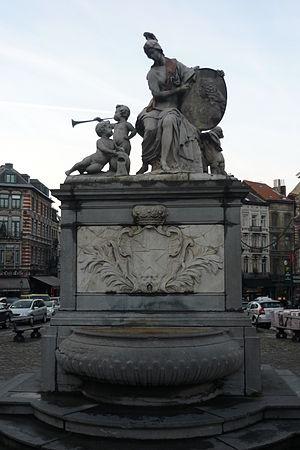
Fontaine de Minerve à Bruxelles, par le sculpteur Jacques Bergé, offerte à la ville de Bruxelles par Thomas Bruce , 1751.
Thomas Bruce né le 26 septembre 1656 et décédé à Bruxelles le 16 décembre 1741, 2ᵉ comte d'Ailesbury et 3ᵉ comte d'Elgin, est un aristocrate jacobite et un mémorialiste anglais.